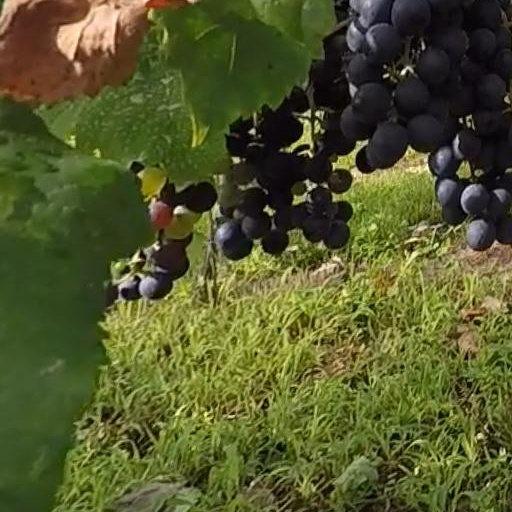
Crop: grape